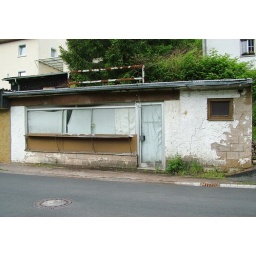
decay near water castle Mespelbrunn